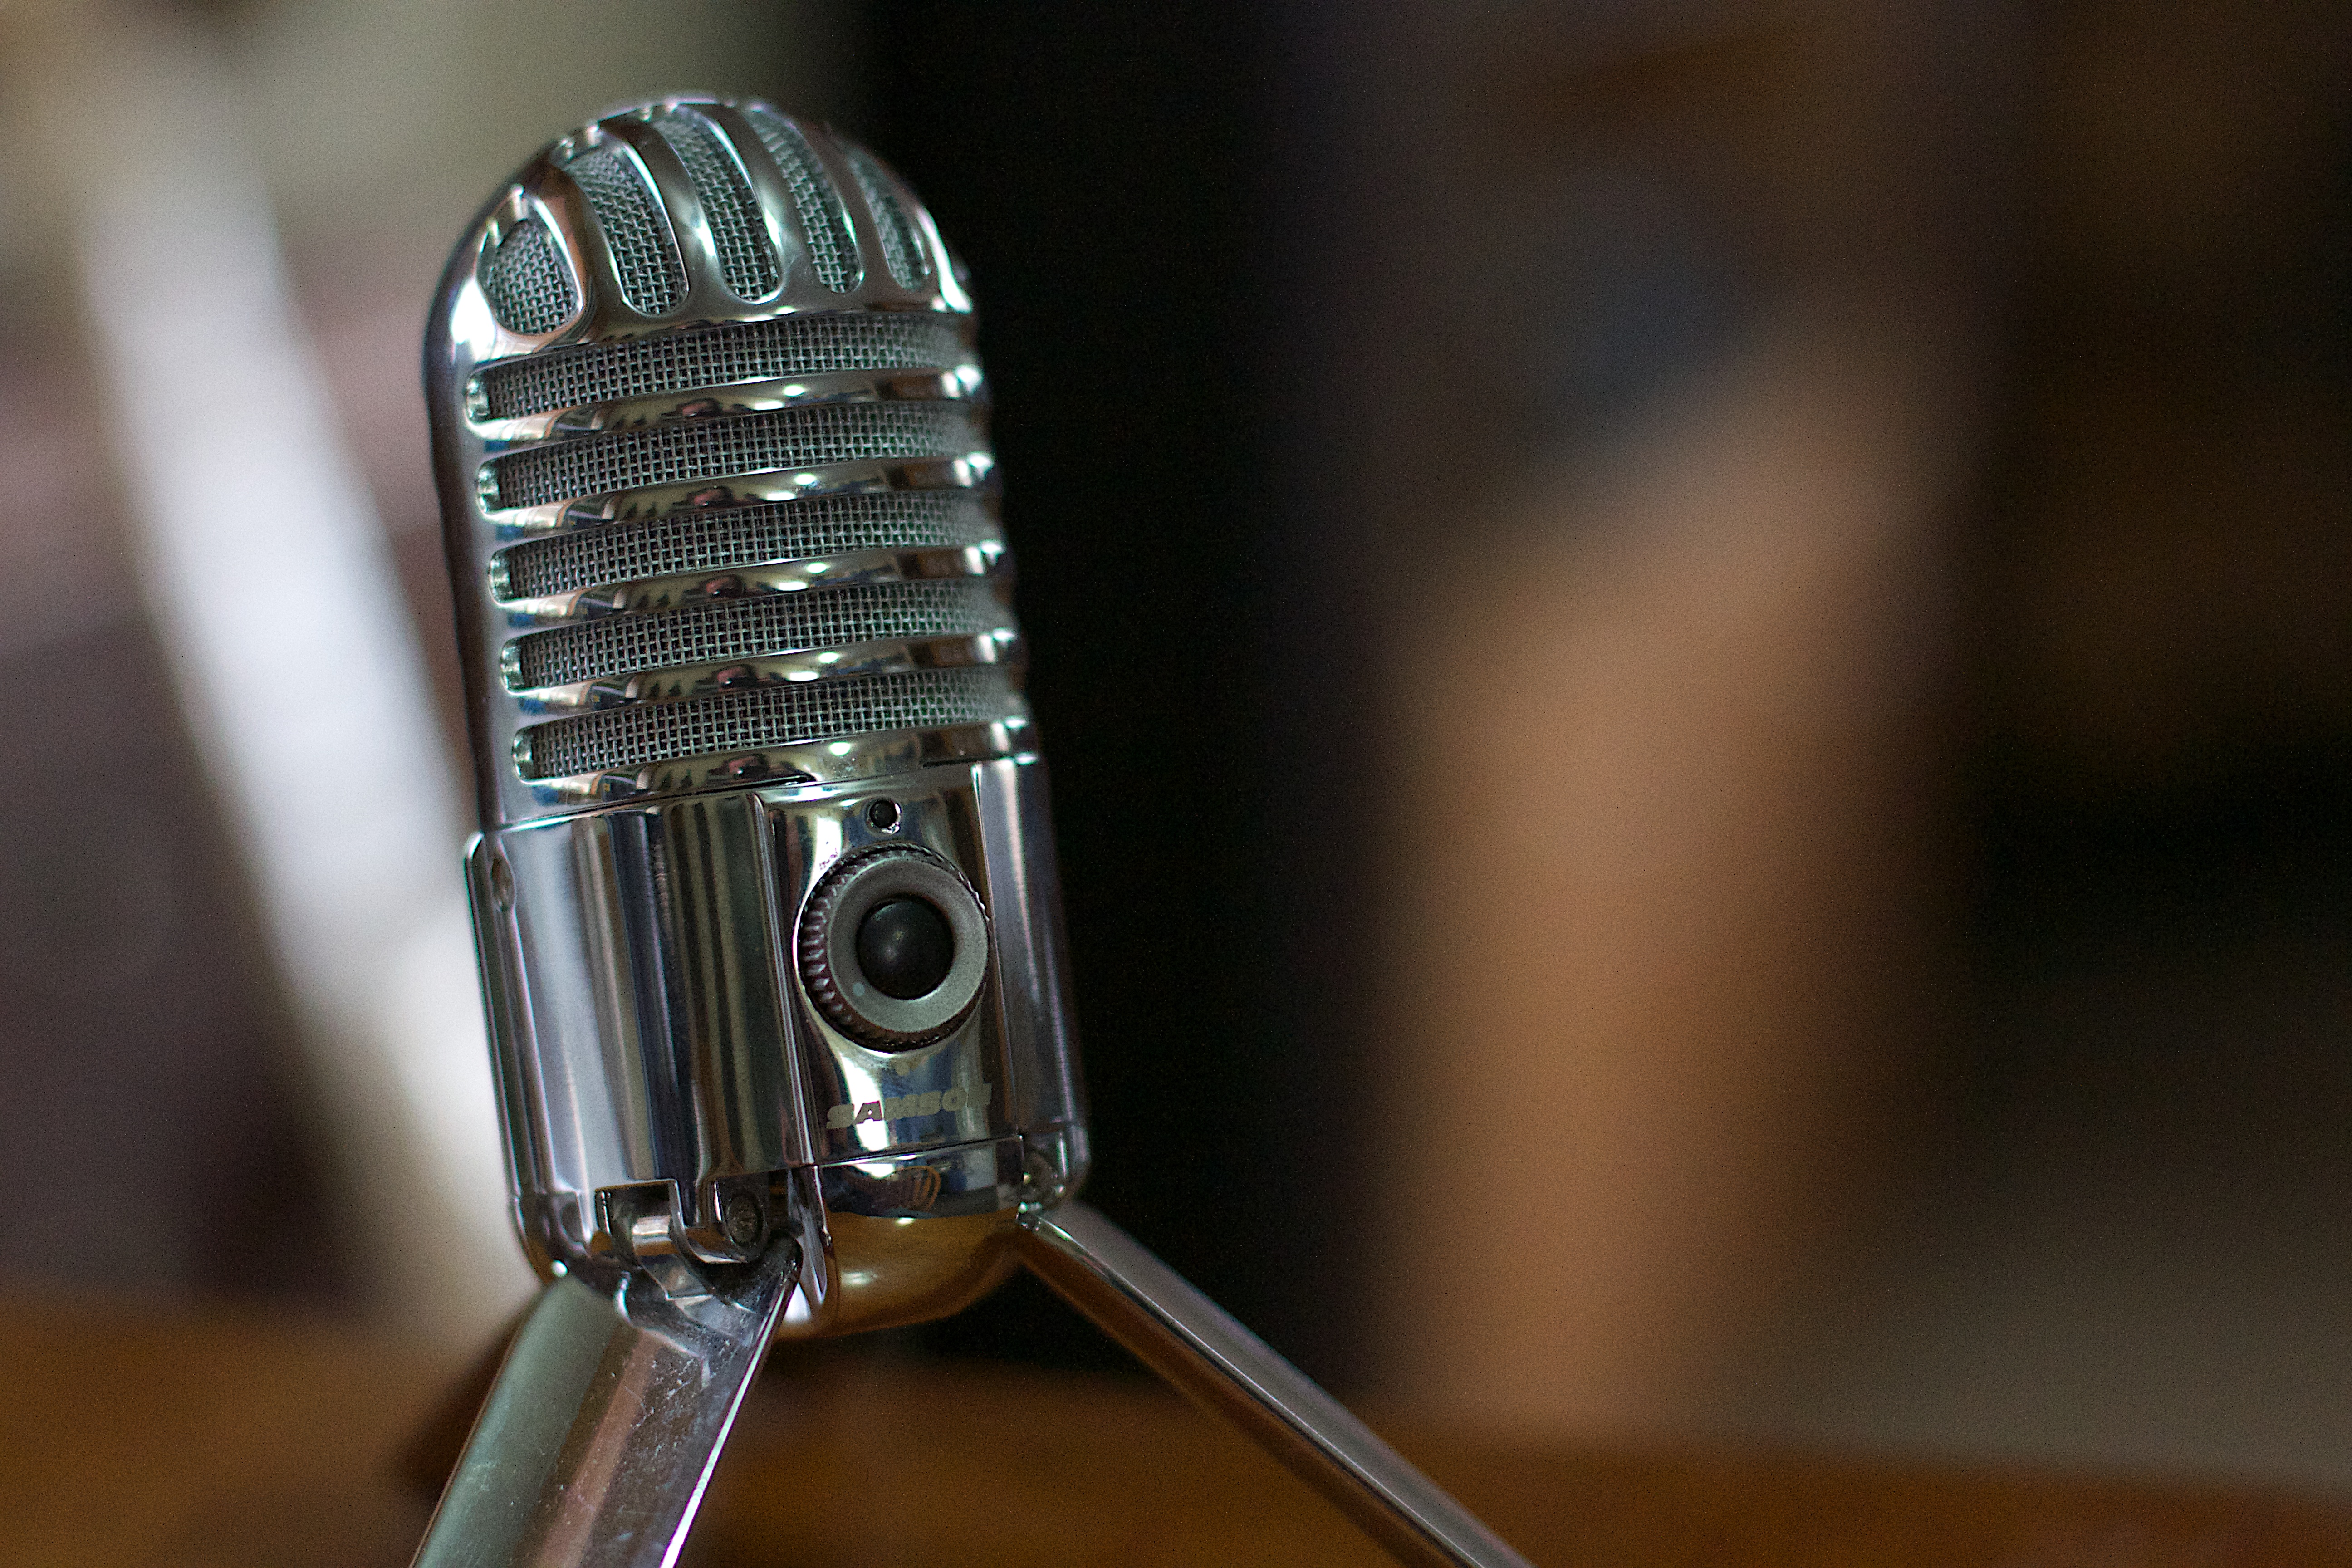
technology, microphone, lighting, close up, audio, 2016366, macro photography, audio equipment